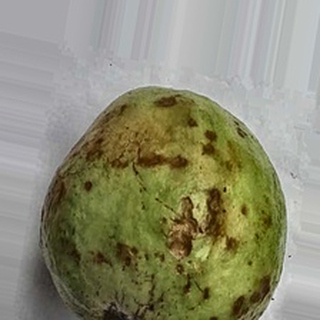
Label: guava_anthracnose